Bánh tét

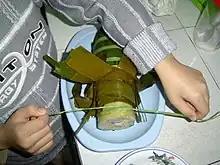
Cut bánh tét

The process of making bánh tét usually begins in preparation for Tết where the ingredients are prepared then cooked for at least six hours in a pot of boiling water. The first step is assembling the ingredients – glutinous rice, mung bean paste or soaked mung bean and pork belly. Next, the ingredients are layered on top of banana leaves before wrapped together tightly with strings. To prevent the banana leaf from coming apart during cooking, bánh tét are usually wrapped again several times with a length of plastic ribbon or rope before boiling in a large pot of water.